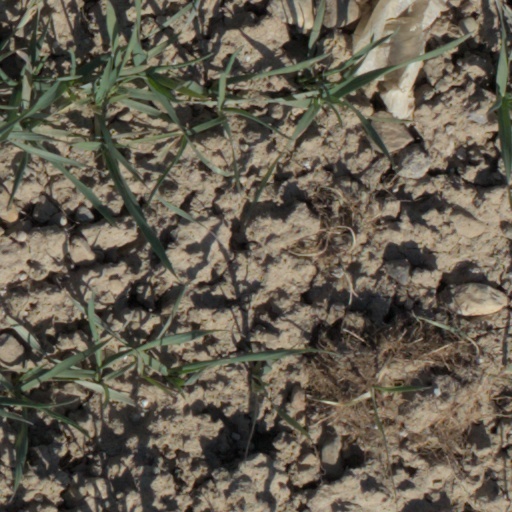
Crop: wheat